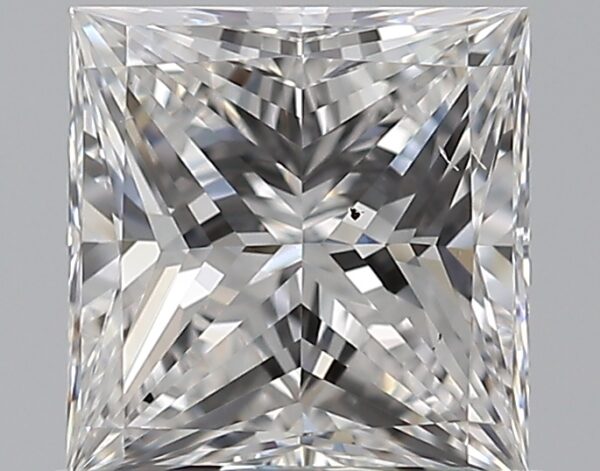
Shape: princess
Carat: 0.93
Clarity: VS2
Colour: E
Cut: EX
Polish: EX
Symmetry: VG
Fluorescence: N
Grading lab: GIA
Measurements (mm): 5.61 x 5.44 x 3.63